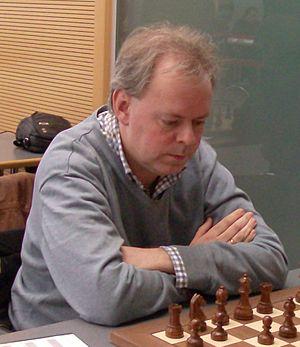
Jonny Hector est un joueur d'échecs suédois, détenteur du titre de grand maître international.